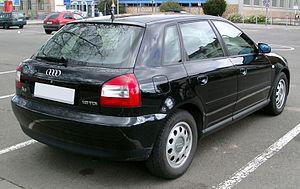
Produite entre 1996 et début 2003, l'Audi A3 est une voiture de tourisme compacte du constructeur automobile allemand Audi. Avec cette première génération d'Audi A3, le constructeur propose pour la première fois un véhicule de cette taille, le tout avec le même choix de moteurs que celui disponible sur les Volkswagen Golf IV.